John Was Trying to Contact Aliens

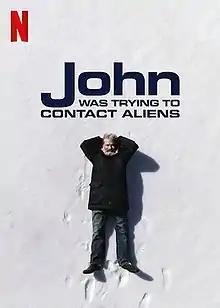
Film poster

John Was Trying to Contact Aliens is a 2020 documentary film directed by Matthew Killip and starring John Shepherd. It tells the story of John Shepherd, who tried to contact aliens by broadcasting music into space for over 30 years with his state-of-the-art broadcasting equipment.